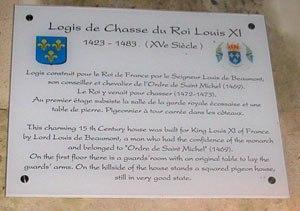
Panneau d'information du Logis de chasse.
Missé est une commune déléguée du centre-ouest de la France située dans le département des Deux-Sèvres en région Nouvelle-Aquitaine.